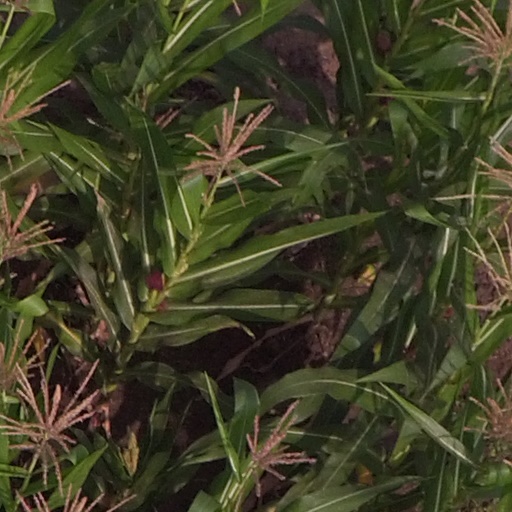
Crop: maize; corn